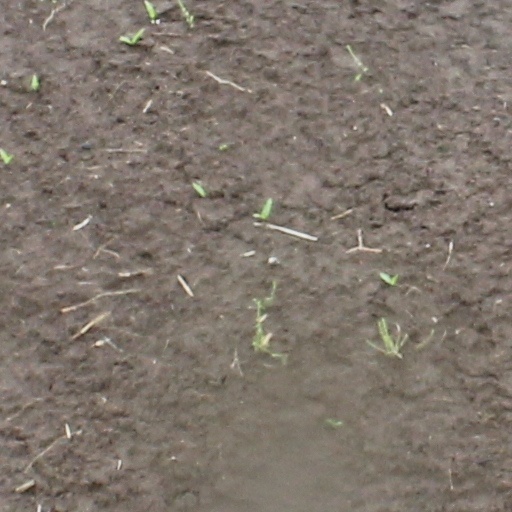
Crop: wheat